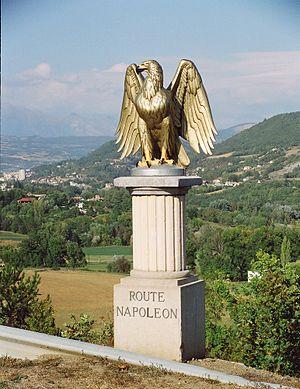
Stèle sur la route Napoléon (à l'entrée sud de Gap)